Rocca Borromeo di Angera

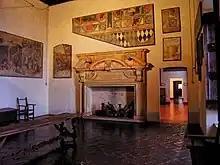
Hall of the ceremonies

The Rocca is best known for the Hall of Justice with its significant frescos. Two other rooms are the Sala delle Cerimonie (Hall of the Ceremonies), with 15th-century frescoes recovered from the Palazzo Borromeo in Milan after the bombings of the Second World War, and the Sala dei Fasti Borromeo (Hall of the Borromean Splendors), containing paintings glorifying the Borromeo family.